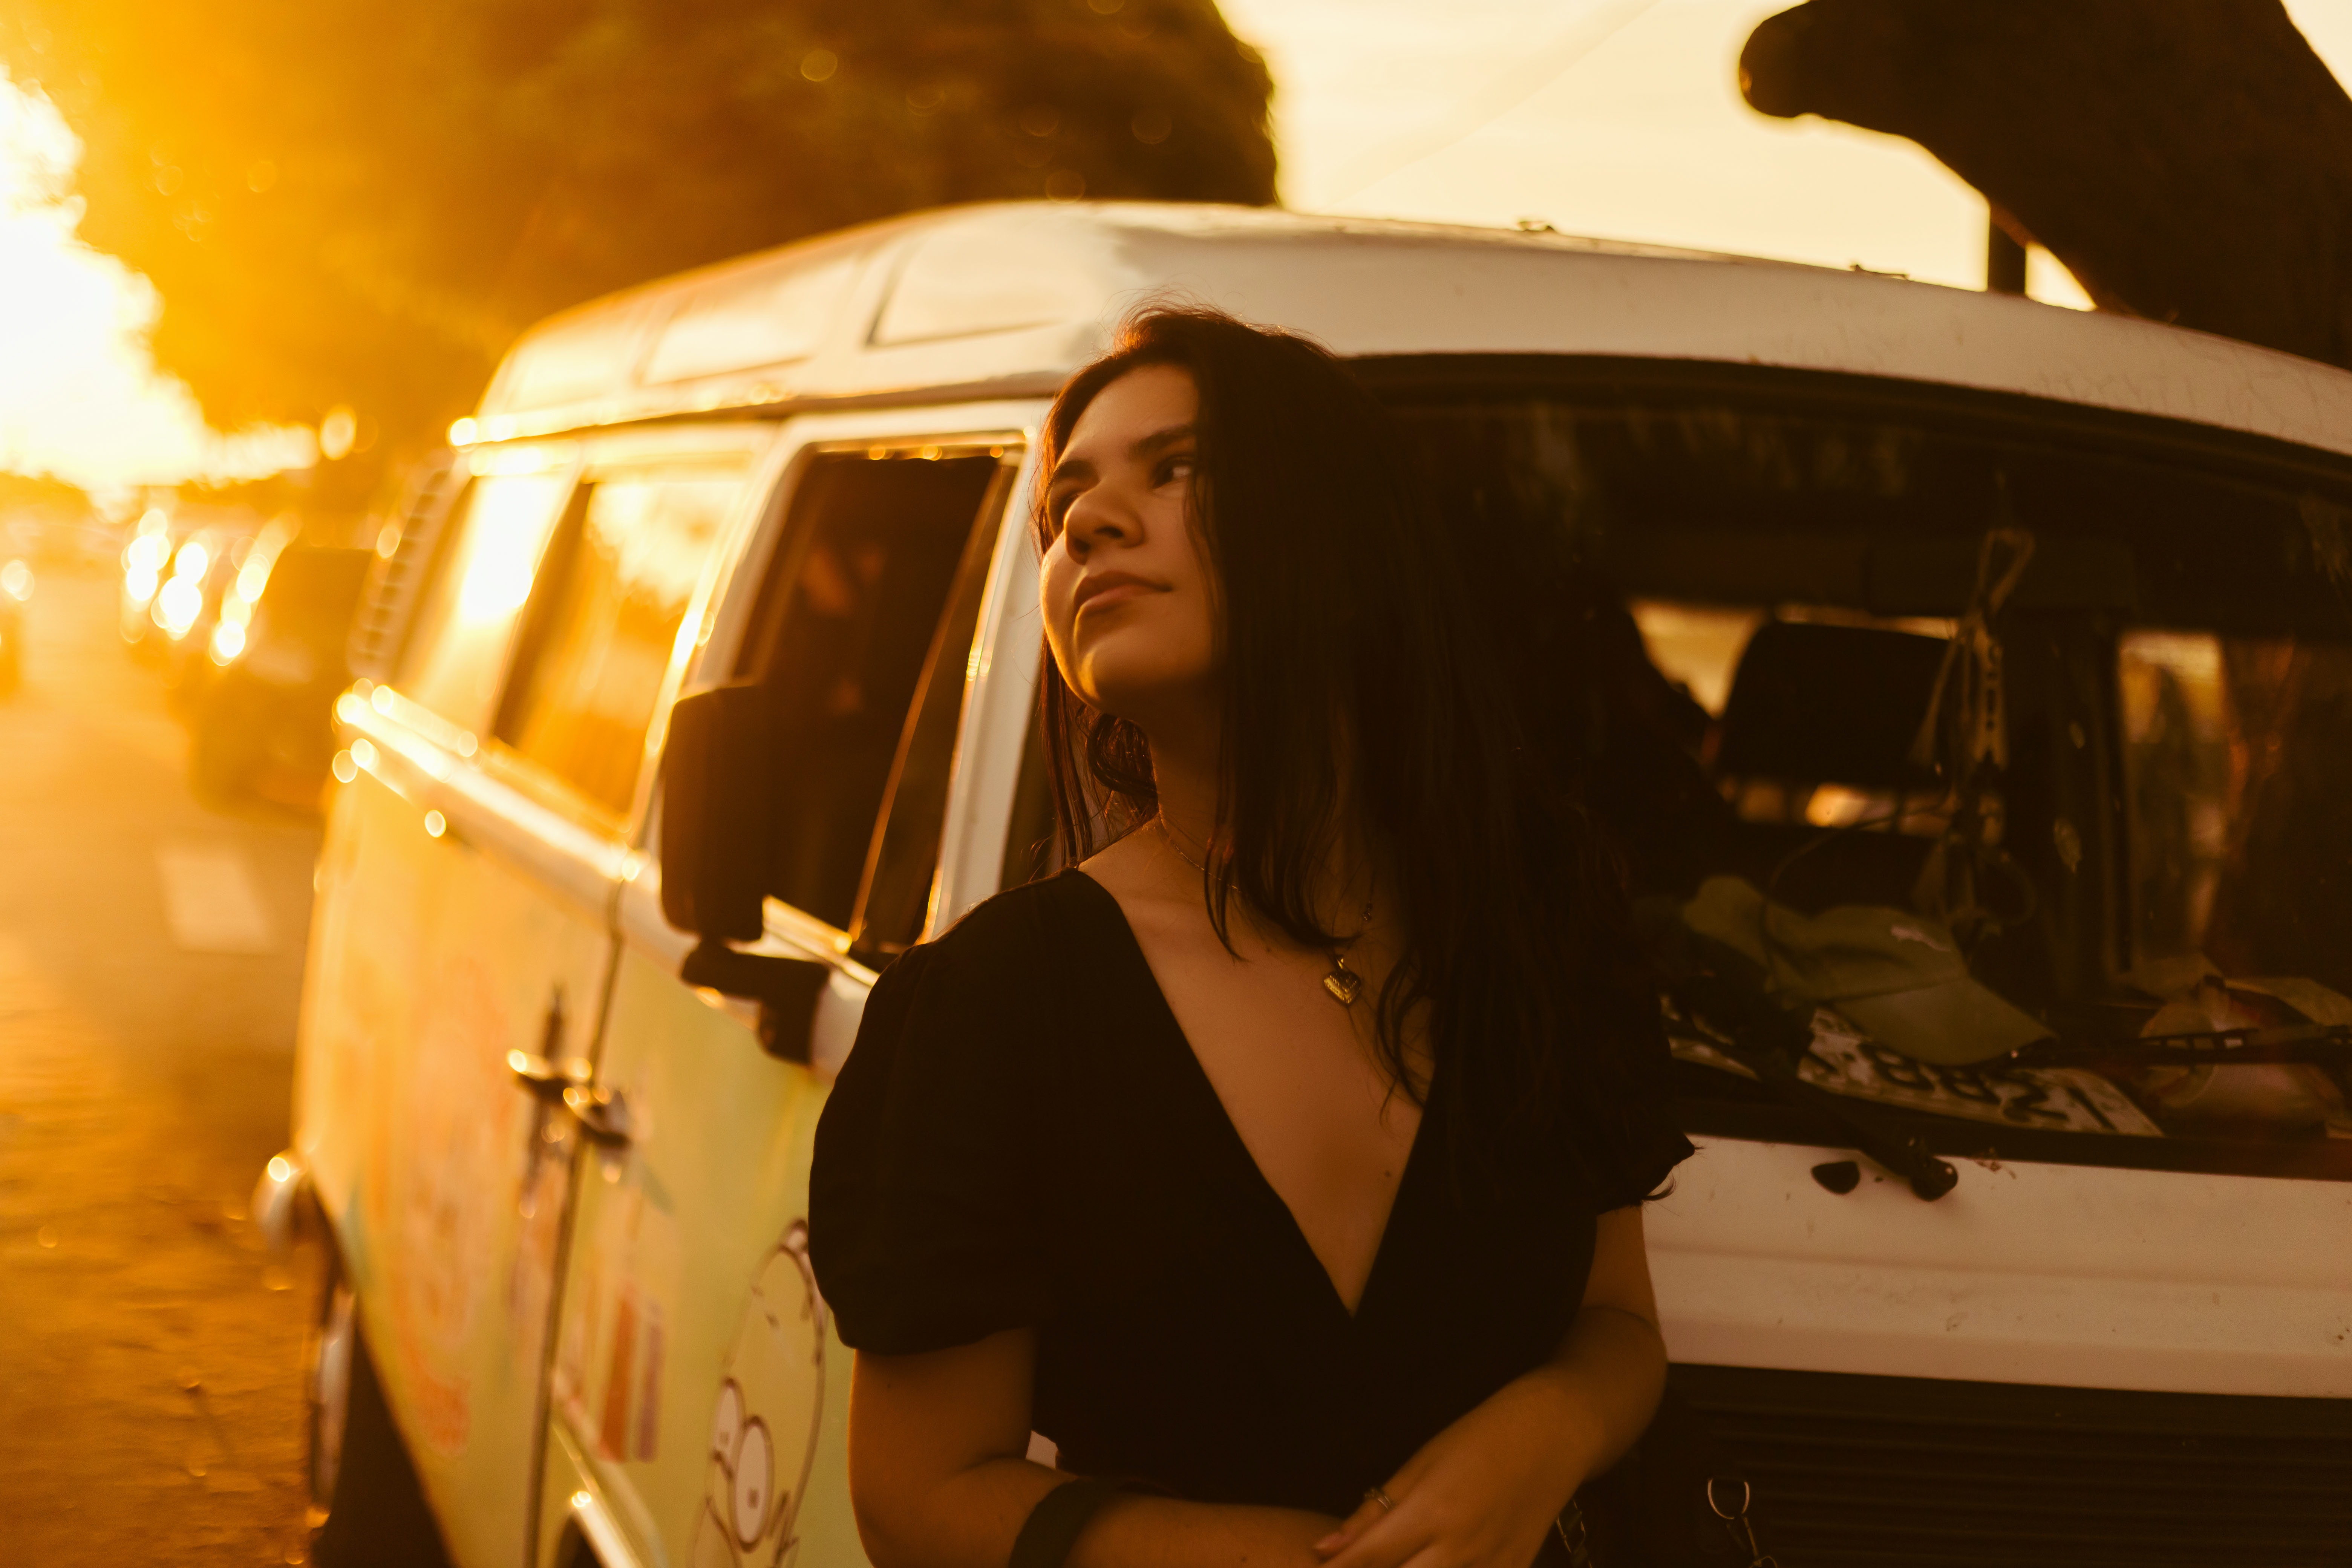
woman, car, tire, vehicle, motor vehicle, automotive lighting, hood, light, automotive design, flash photography, wheel, automotive exterior, mode of transport, automotive tire, headlamp, tree, bumper, vehicle door, alloy wheel, street fashion, rim, Tints and shades, personal luxury car, van, automotive wheel system, event, family car, luxury vehicle, auto part, road, landscape, sport utility vehicle, midnight, commercial vehicle, street, full size car, eyewear, automotive window part, classic, mid size car, night, minivan, classic car, compact car, fun, transport, city car, reflection, microvan, performance car